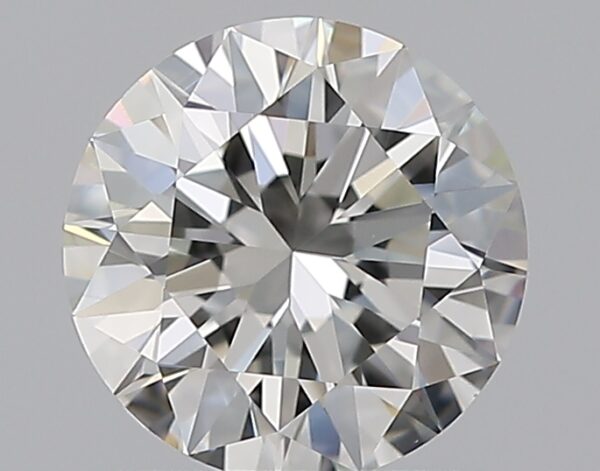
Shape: round
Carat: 1
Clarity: VS1
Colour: H
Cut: EX
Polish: EX
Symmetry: EX
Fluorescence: N
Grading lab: GIA
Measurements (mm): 6.43 x 6.45 x 3.95